AKN Eisenbahn

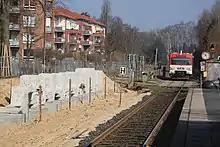
Construction work at "Burgwedel" station (March 2012)

The construction of a connecting line to the airport is not supported by the Schleswig-Holstein state government because of the considerable cost burden of at least €150 million. The state instead has focused on the upgrade of the existing line of the AKN between Eidelstedt, Quickborn and Kaltenkirchen, allowing it to be operated by both the AKN and the Hamburg S-Bahn. Both companies are interested in operating the route. Particularly with regard to preservation of working places a very close co-operation is planned. In preparation for a possible extension of the S-Bahn network, the section from Halstenbeker Straße to the border near Burgwedel station was duplicated up to 2013 and a new Schnelsen Süd station is planned after the Bönningstedt–Quickborn section has been fully duplicated. AKN has called in the past for the establishment of an all-day grade-separated connection from Eidelstedt to Hamburg Hauptbahnhof, but this failed because it would lead to increased operating costs and because of the limited capacity of the line. An extension of the S-Bahn line would at least overcome the capacity issue. Current status provides a completion of the planning process ("new S21") in 2017 and start of operation in 2020. After the last state election (2015) the extension plans are part of the coalition plan.